Describe the emotion expressed in this image:  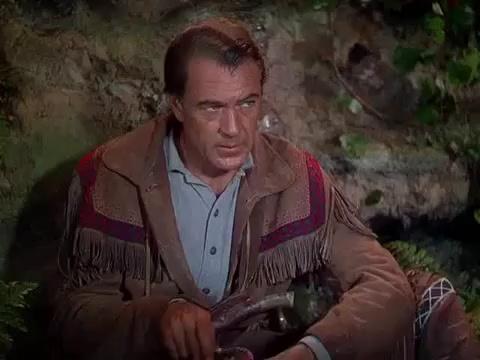
This person displays Suffering, valence and arousal with low intensity.